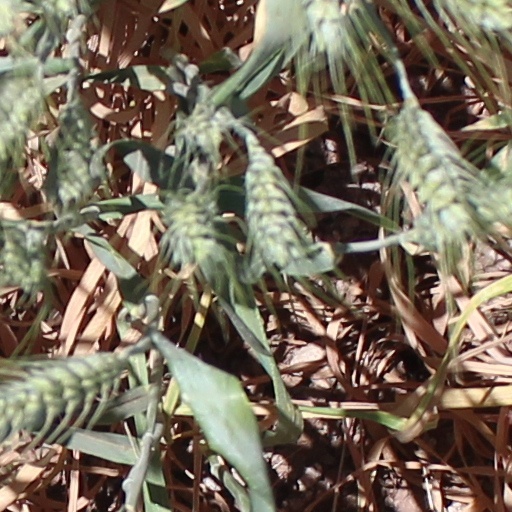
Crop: wheat